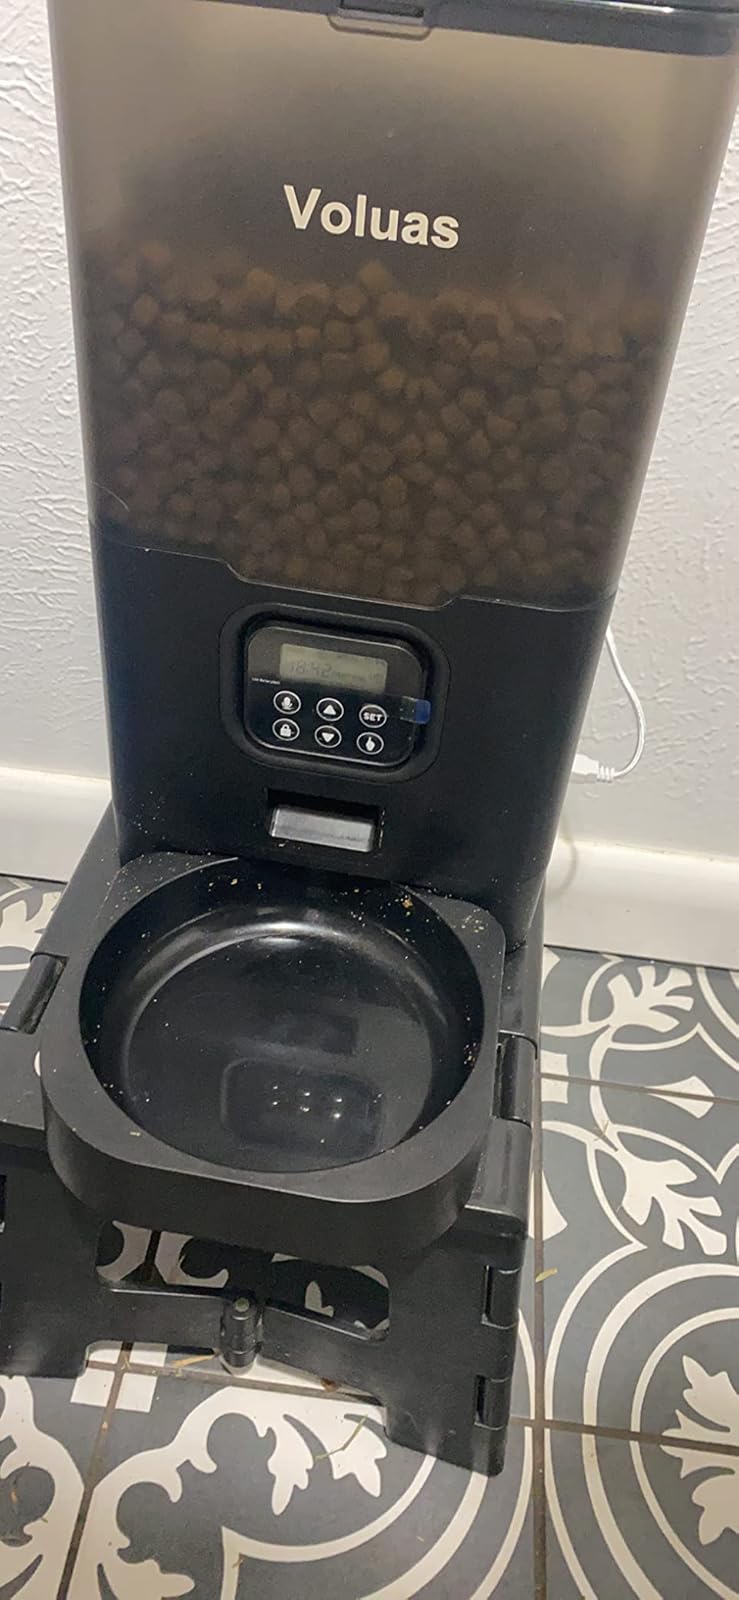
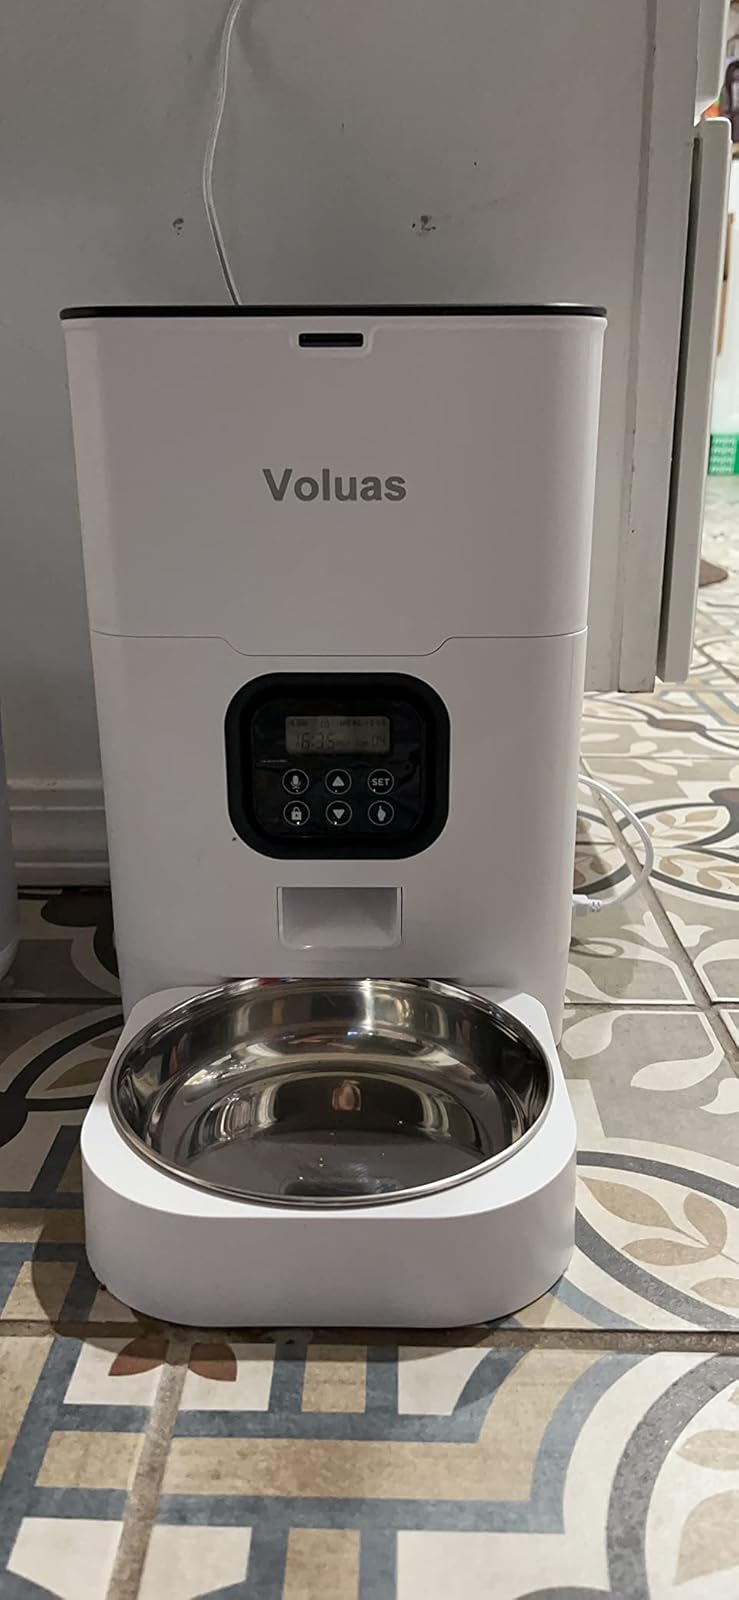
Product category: items_feeder
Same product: no